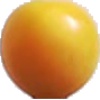
Label: cherry_wax_yellow